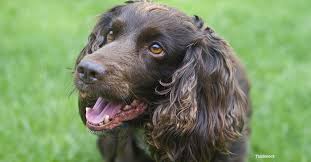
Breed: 217-n000034-Sussex_spaniel